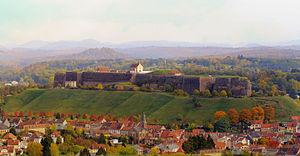
Bitche est une commune du Nord-Est de la France, située dans le département de la Moselle, en Lorraine et en région Grand Est.